Fortified region of Belfort

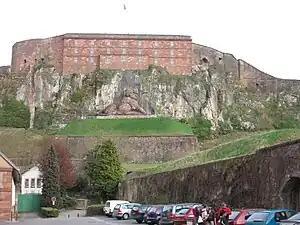
The Lion of Belfort, symbolic of the defense of Belfort in 1870–71, with the citadel behind

The fortified region of Belfort formed the first line of defense in the Séré de Rivières system of fortifications in the Belfort Gap. Located in northeastern France between Épinal and Besançon, the primary line was built in the late 19th century to deal with advances in artillery that had made older defensive systems obsolete.